Shirvan State Reserve

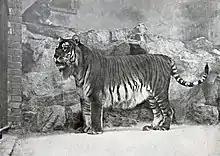
The Caspian tiger, which used to occur in the Caucasus, but is now extinct.

The reserves is characterized by rich ornithological fauna. Water reserves account for of the area. Rare birds nest and winter in the swampy areas. The largest part of the reserve was transferred to the Shirvan National Park in 2003, and the area of the reserve currently totals .